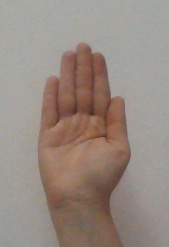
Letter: seen